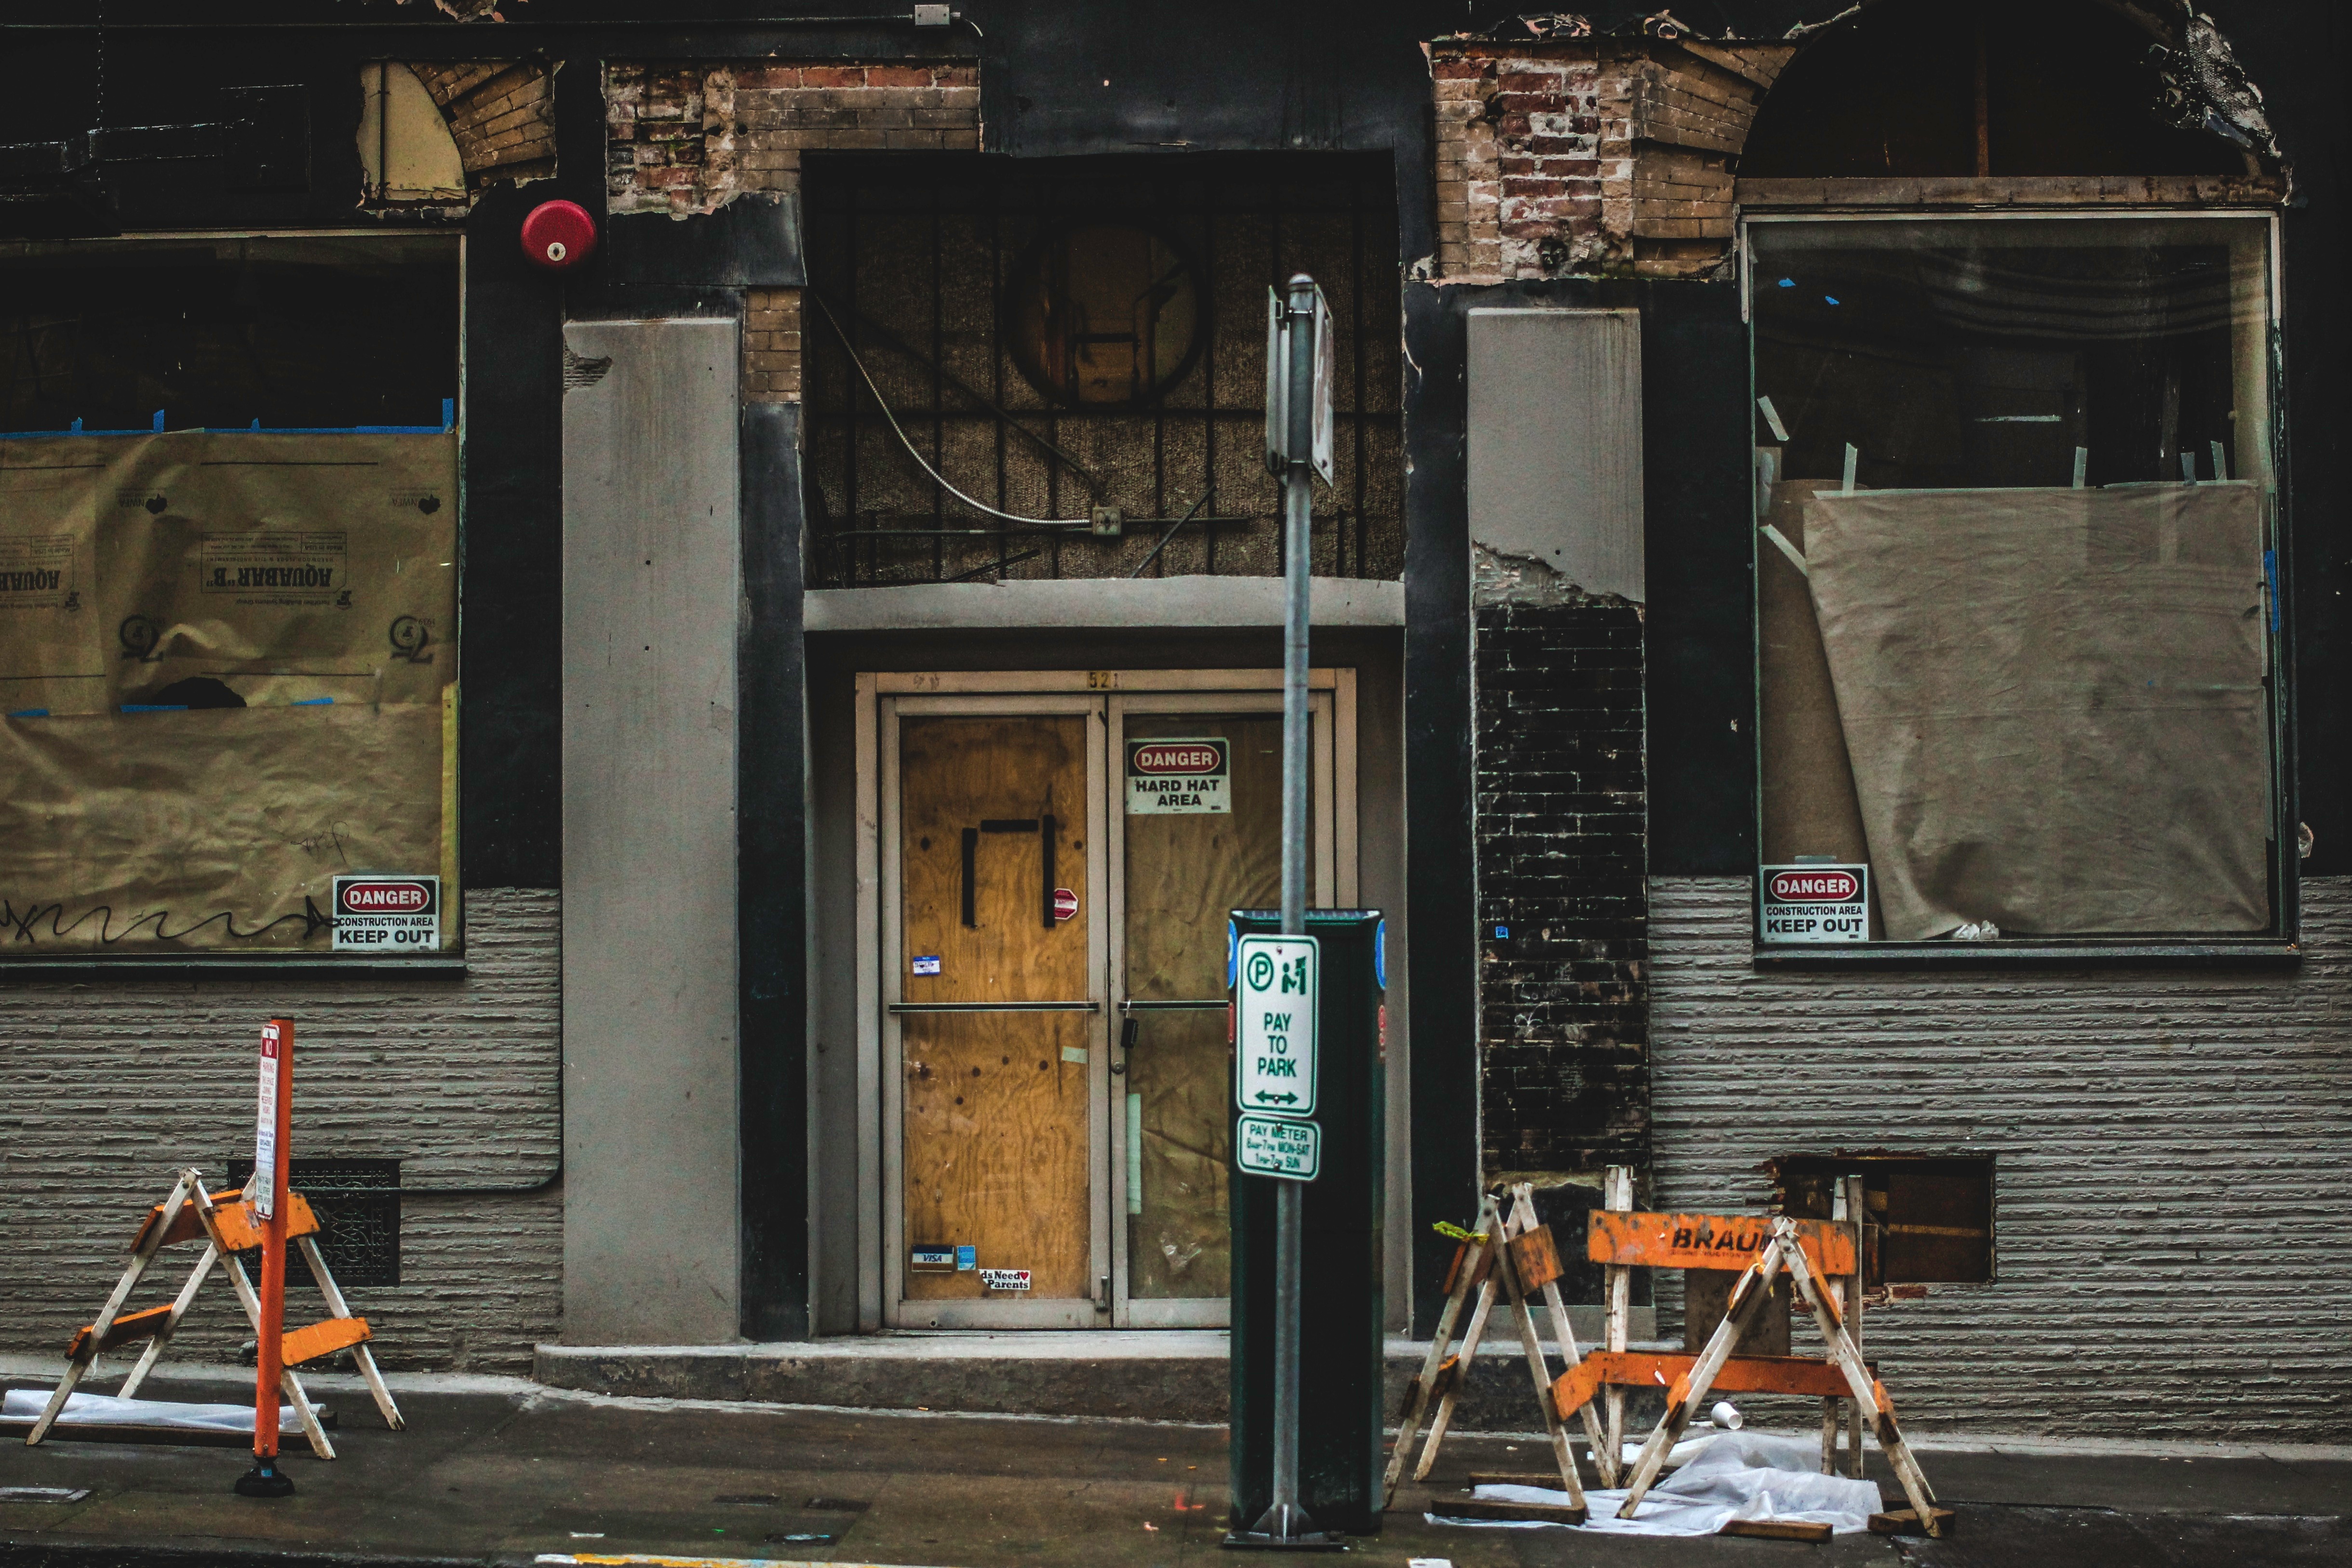
road, street, infrastructure, urban area